Romeo Is Bleeding

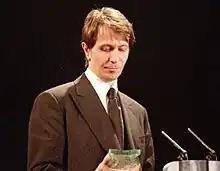
Despite an unfavorable critical response to the film, Gary Oldman's performance has garnered acclaim.

The film received mixed reviews. "Chicago Sun-Times" critic Roger Ebert said that while Oldman is "unsurpassable" in portraying depraved characters, the film is "an exercise in overwrought style and overwritten melodrama, and proof that a great cast cannot save a film from self-destruction." Todd McCarthy of "Variety" also had praise for the central cast, but called the film a "heavy dose of ultra-violent neo-noir" whose "far-fetched plotting eventually goes so far over the top that [the] pic flirts with inventing a new genre of film noir camp." "New York Times" journalist Janet Maslin lauded Oldman as a "master craftsman" who gives an "uncanny performance as a slang-spouting American", but concluded, "For all its promise, and for all the brittle beauty of Dariusz Wolski's cinematography, "Romeo Is Bleeding" eventually collapses under the weight of its violent affectations." A favorable Peter Travers in "Rolling Stone" called the film a "scorcher of a thriller" with a "knockout performance" by Olin. He added, "It will be a shame if audiences don't get the joke".